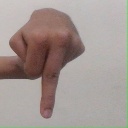
अक्षर: प